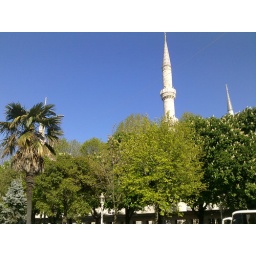
A minaret standing above the trees